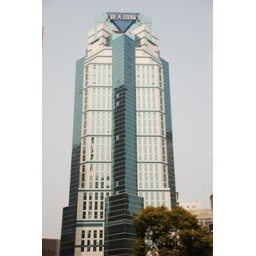
Raymark asia office building in Shanghai